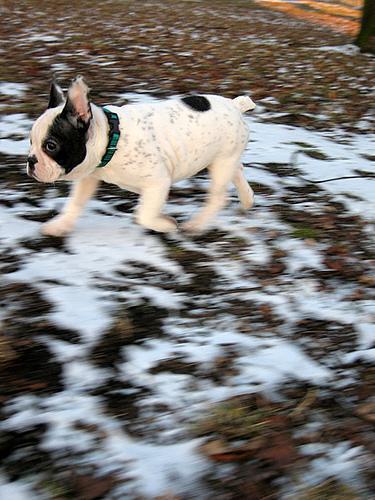
French_bulldog